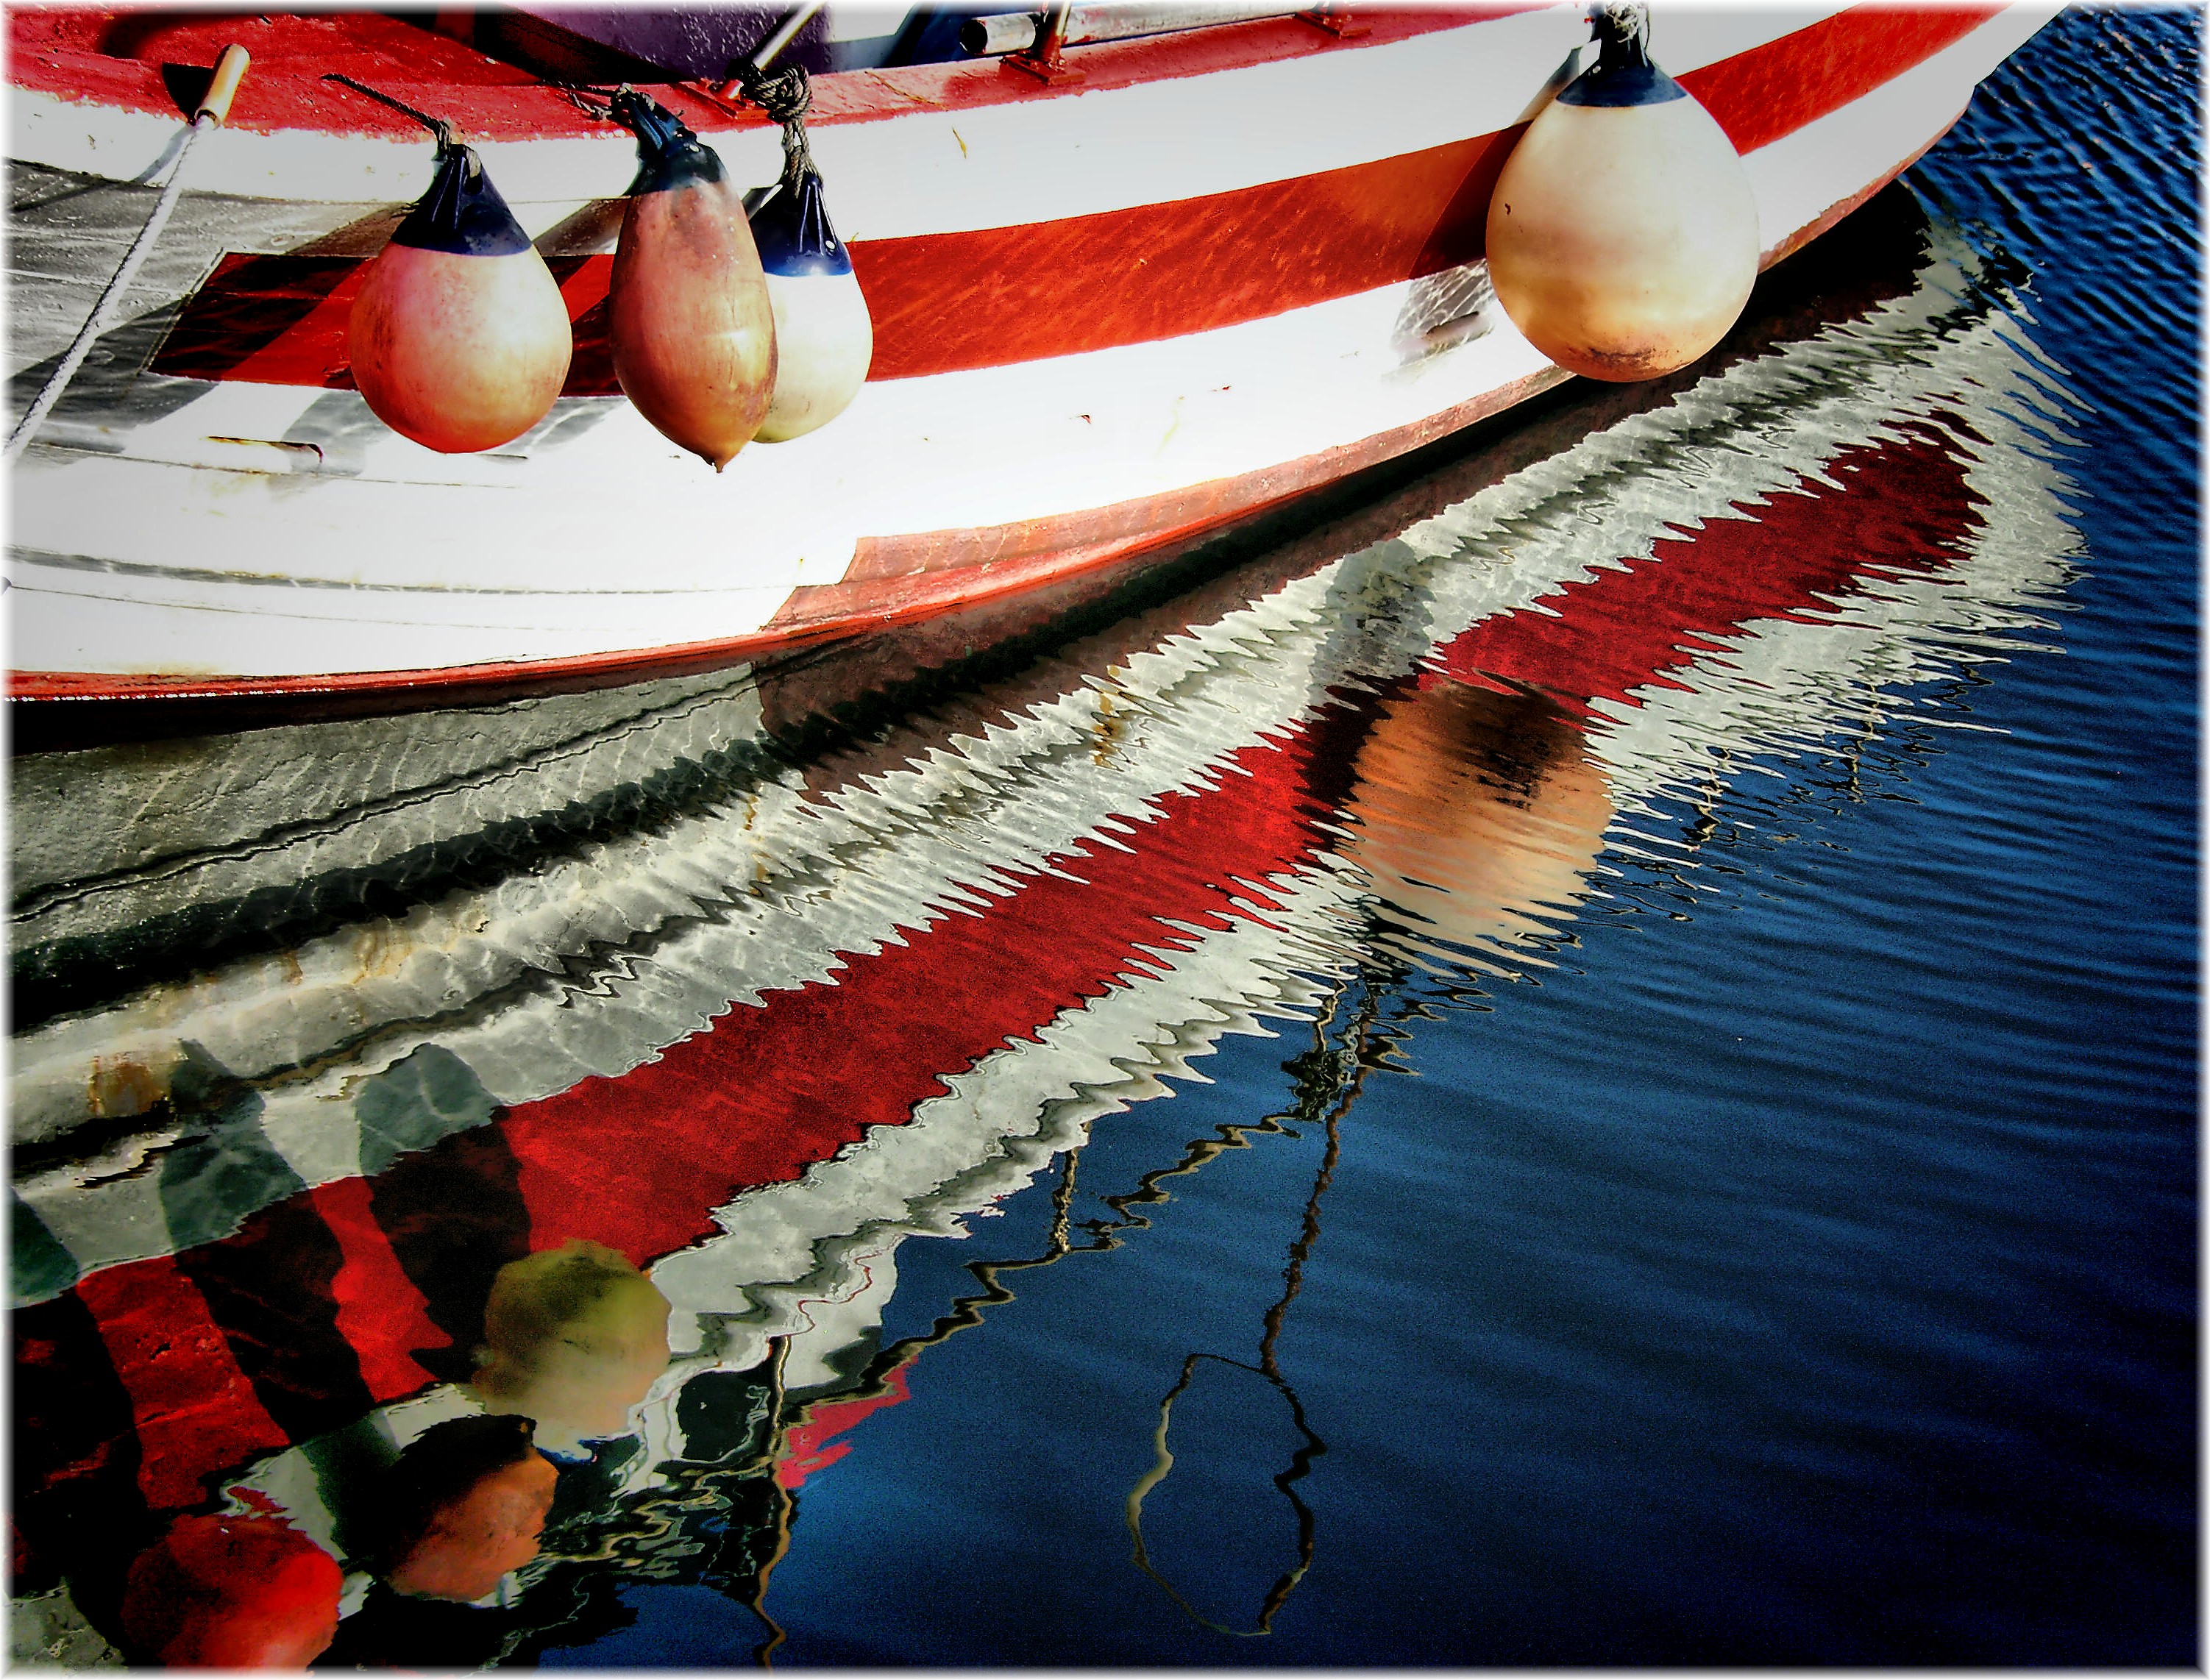
boat, europe, reflection, red, vehicle, color, art, spain, reflections, reflejos, europa, mar, agua, galicia, mygearandme, atlantic, watercraft, espana, galiza, auga, embarcaciones, pesqueros, atlantico, marineras, barcos, lacoruna, feflexos, acoru a, coru a, portodacoru a